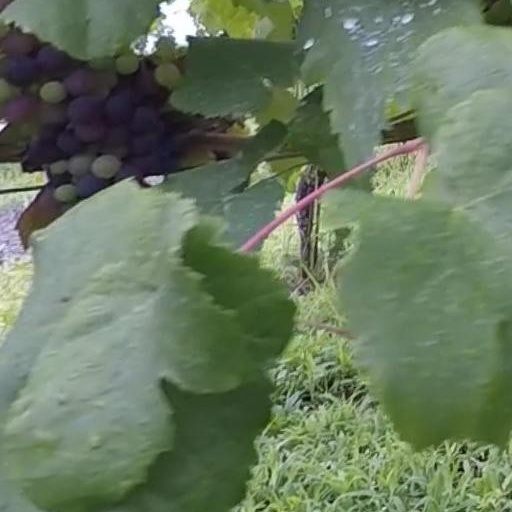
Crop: grape